List of international presidential trips made by Rodrigo Duterte

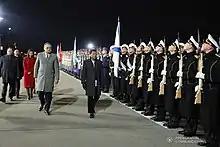
President Rodrigo Duterte is accorded foyer honors as he prepares to depart at the Vnukovo Military Base Airport in Moscow, Russian Federation on October 5, 2019

On October 31, President Duterte and Avanceña had an audience with Emperor Akihito and Empress Michiko at the Imperial Palace. The President had initially scheduled a meeting with the imperial couple during his first trip to Japan in October 2016, but was forced to cancel the meeting following the death of Takahito, Prince Mikasa.